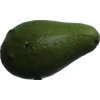
Label: green_avocado